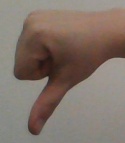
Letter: waw